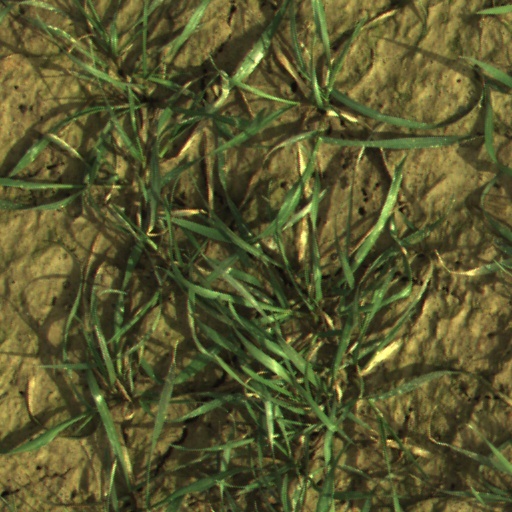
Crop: wheat